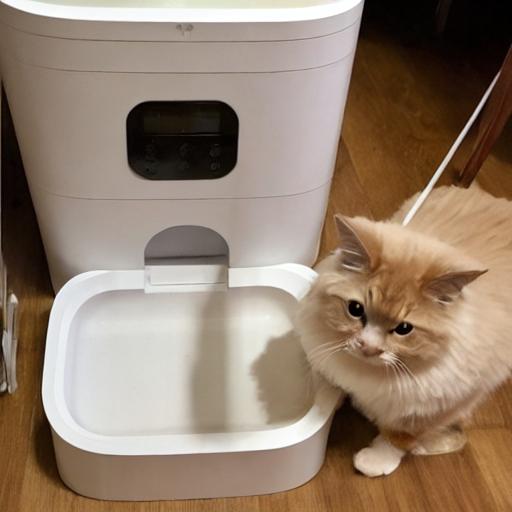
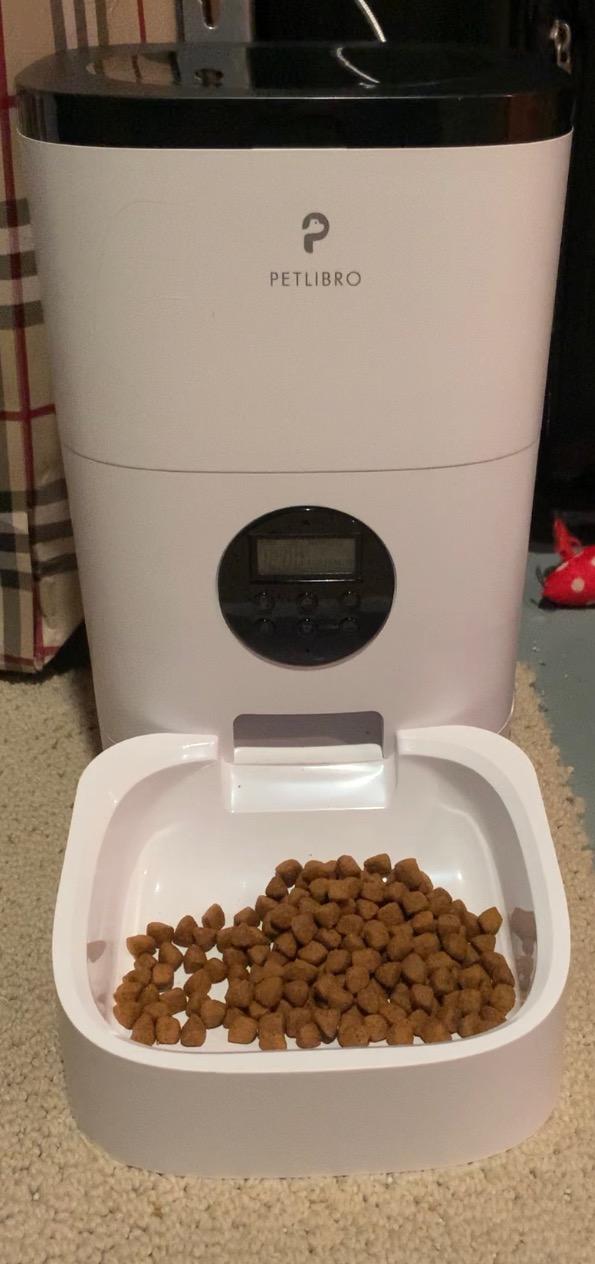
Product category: items_feeder
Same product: no